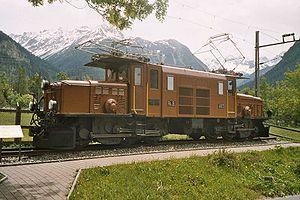
La Ge 6/6 ᴵ est une locomotive électrique des chemins de fer rhétiques. Du fait de leur forme et de leur structure – semblable aux Ce 6/8 des CFF – ces machines de type CC ont été surnommées "crocodiles rhétiques" par les amateurs, la dénomination officielle restant "CC".
Les Crocodiles sont des locomotives électriques, ainsi appelées à cause de leur forme et probablement de la livrée verte des
La traction électrique désigne une motorisation du même type que celle d'une locomotive électrique, mais appliquée à tous types de véhicules ne transportant pas leur réserve d'énergie, celle-ci leur parvenant par un réseau statique. Cette motorisation et cette famille de moyens de transport sont très liées au développement des transports en commun.